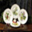
Label: plate